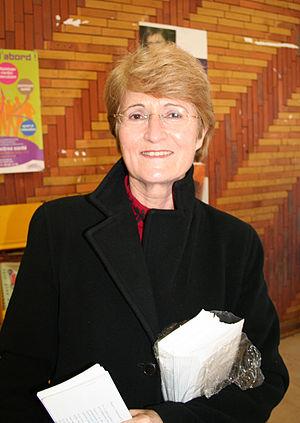
Jacqueline Fraysse (Députée des Hauts de Seine, France)
Jacqueline Fraysse, née le 25 février 1947 à Paris, est cardiologue et femme politique française,